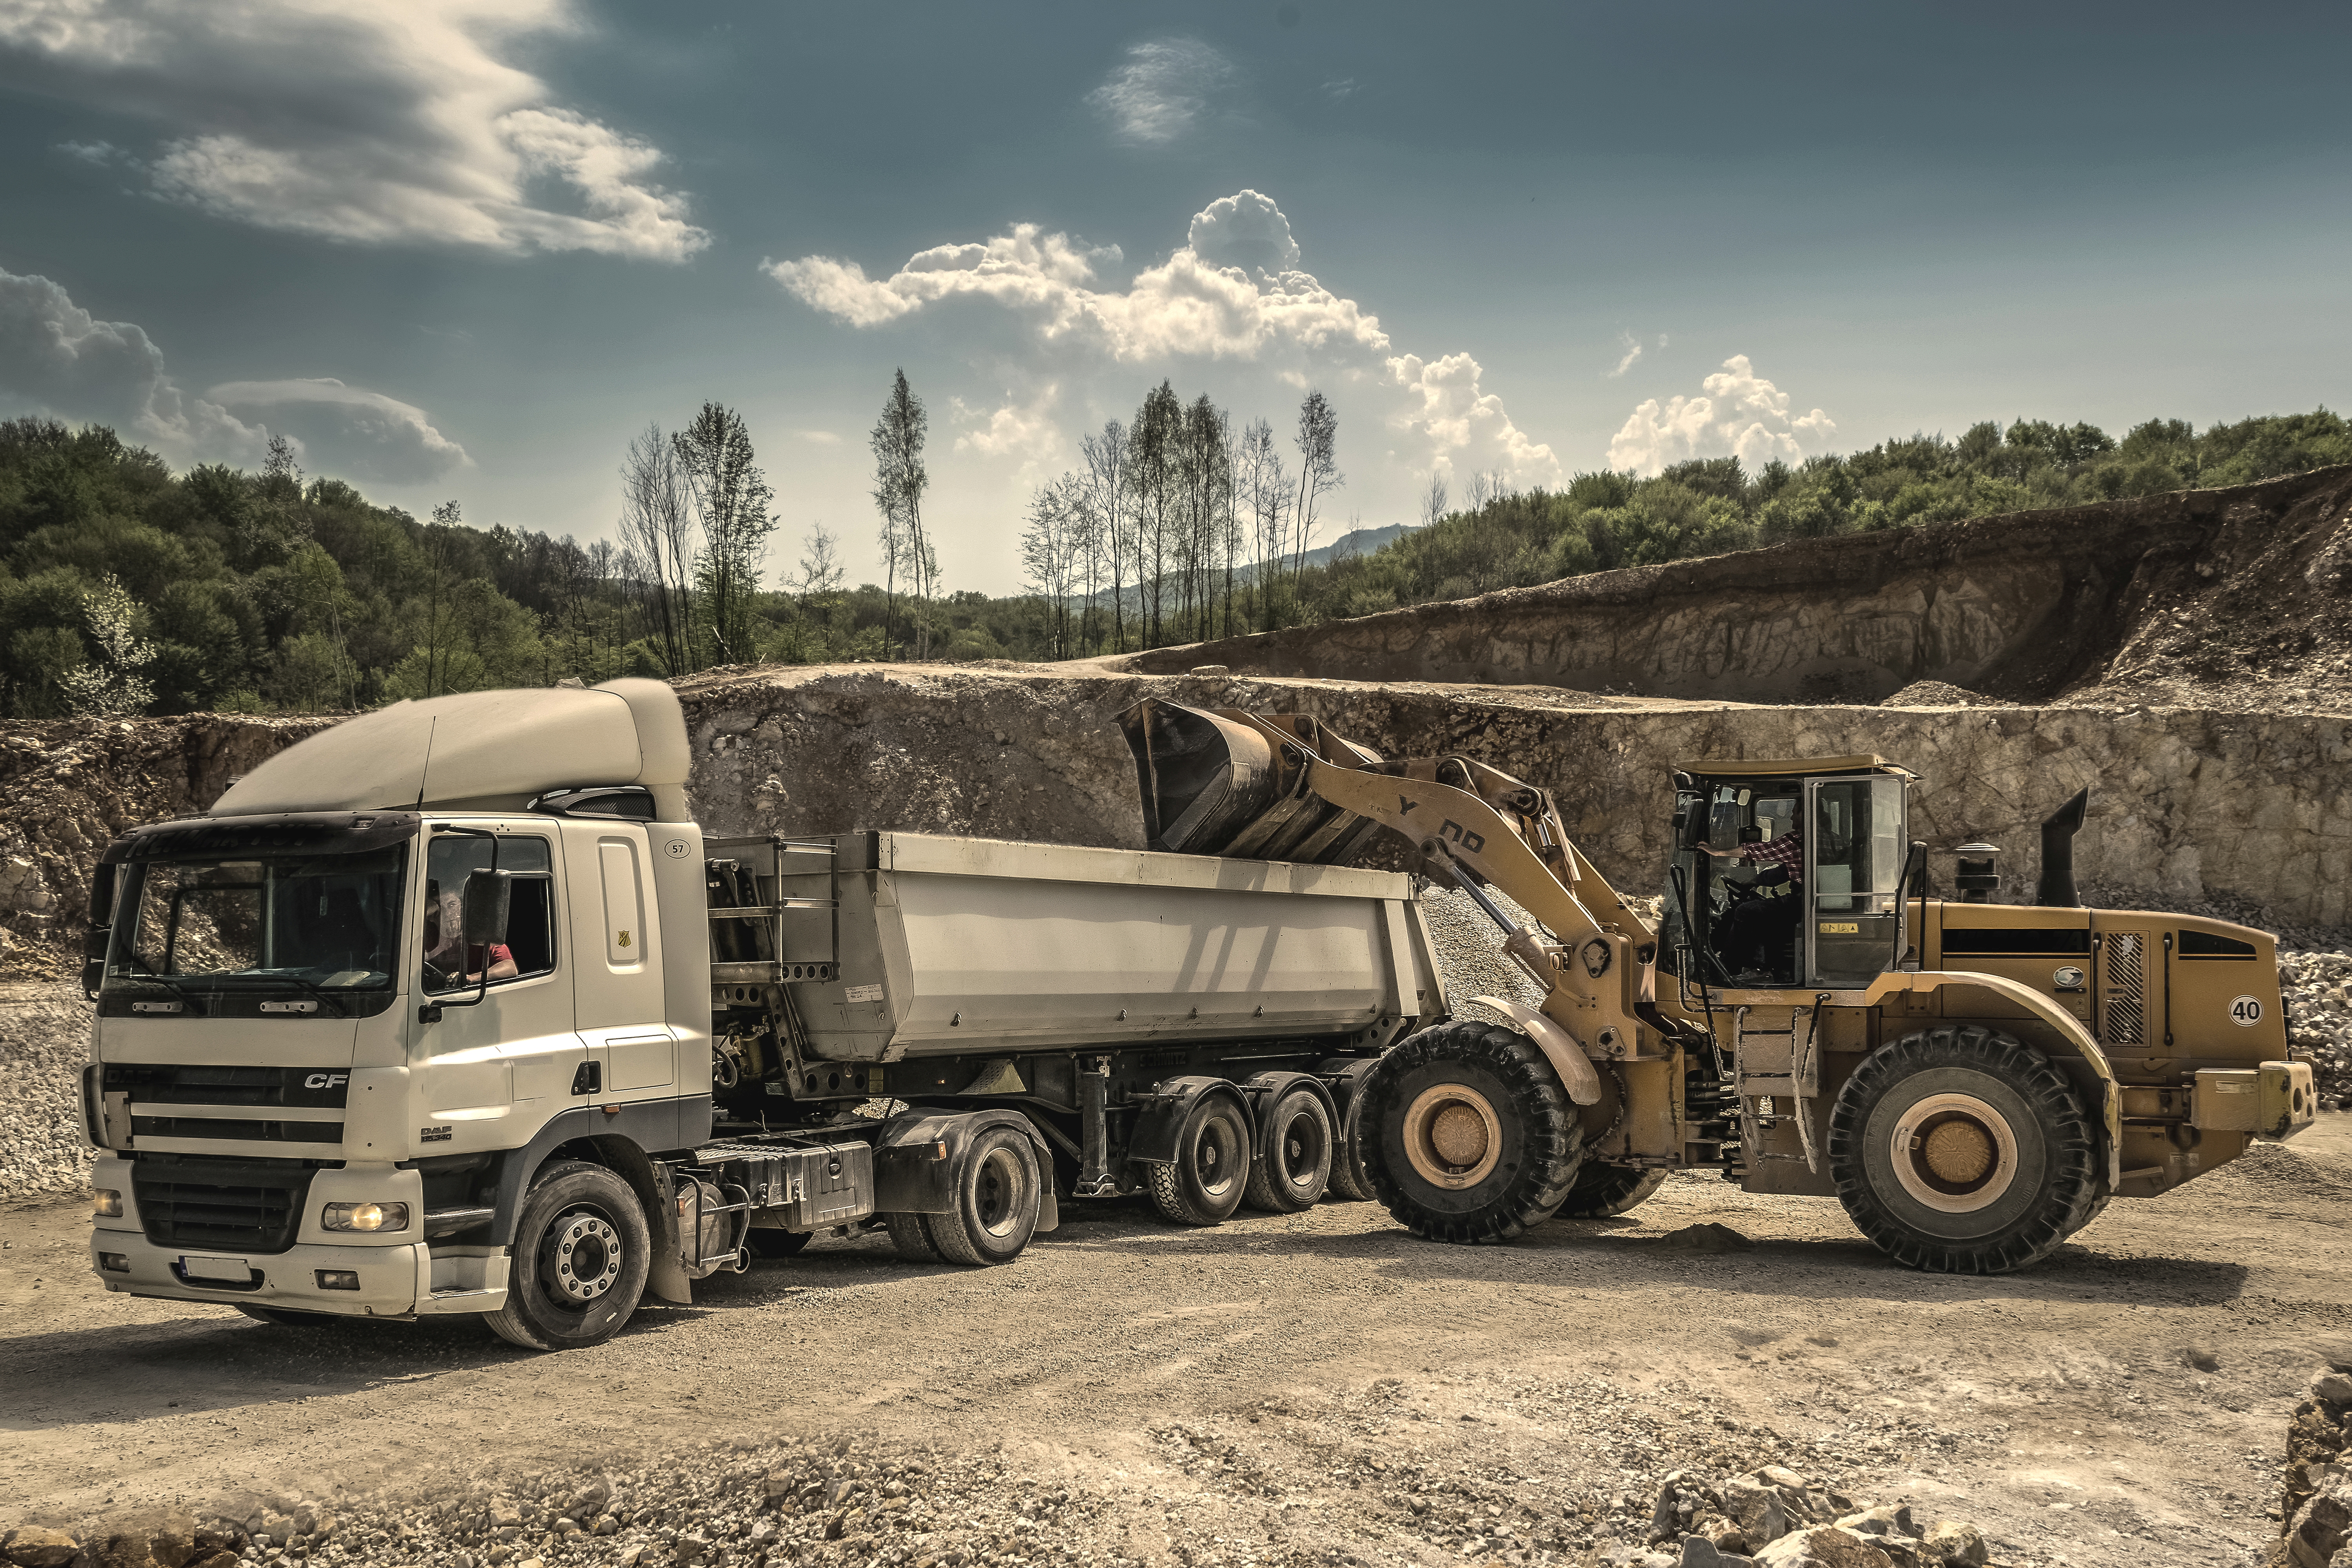
sand, tractor, wheel, transport, truck, vehicle, drive, soil, machine, machinery, shipment, trees, lorry, engine, heavy, driver, quarry, trailer, loader, off roading, transportation system, semi trailer truck